Ida Vernon

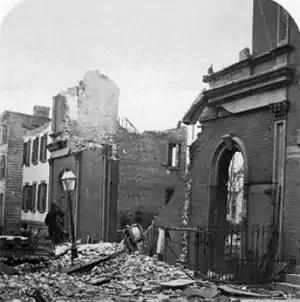

After supporting Barry Sullivan in his 1875 engagement at Booth's Theatre, Vernon rejoined the Union Square Theatre Company in December 1876 for a new presentation of "The Two Orphans". This would be at the Brooklyn Theatre, with Kate Claxton and Vernon reprising their original roles. On Tuesday evening, December 5, 1876, Vernon finished her part and left the theater with the final scene yet to play. She wasn't needed for the finish, so she returned to her rooms at No. 28 Johnson Street, two doors away from the Brooklyn Theatre. She was taking care of her brother, Capt. J. B. MacGowan, who suffered from "pulmonary affectation". He had been near death for several weeks; Vernon employed caretakers to watch him while she performed. Kate Claxton later testified that the Brooklyn Theatre fire broke out two minutes into the last scene of the play. Vernon heard the alarm and was able to get her brother out of the house before it too burned. She escaped with him to the nearby Pierrepont House, clad only in her dressing gown. The conflagration killed over 275 people, including some actors and stage hands, with the majority of casualties coming from audience members in the upper galleries. Vernon was once again nearly destitute, as after Richmond in April 1865, but was able to recover her jewels from the wreckage of her dressing room.